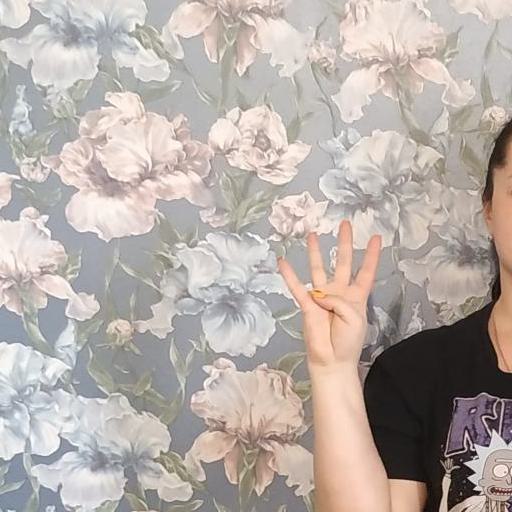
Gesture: four